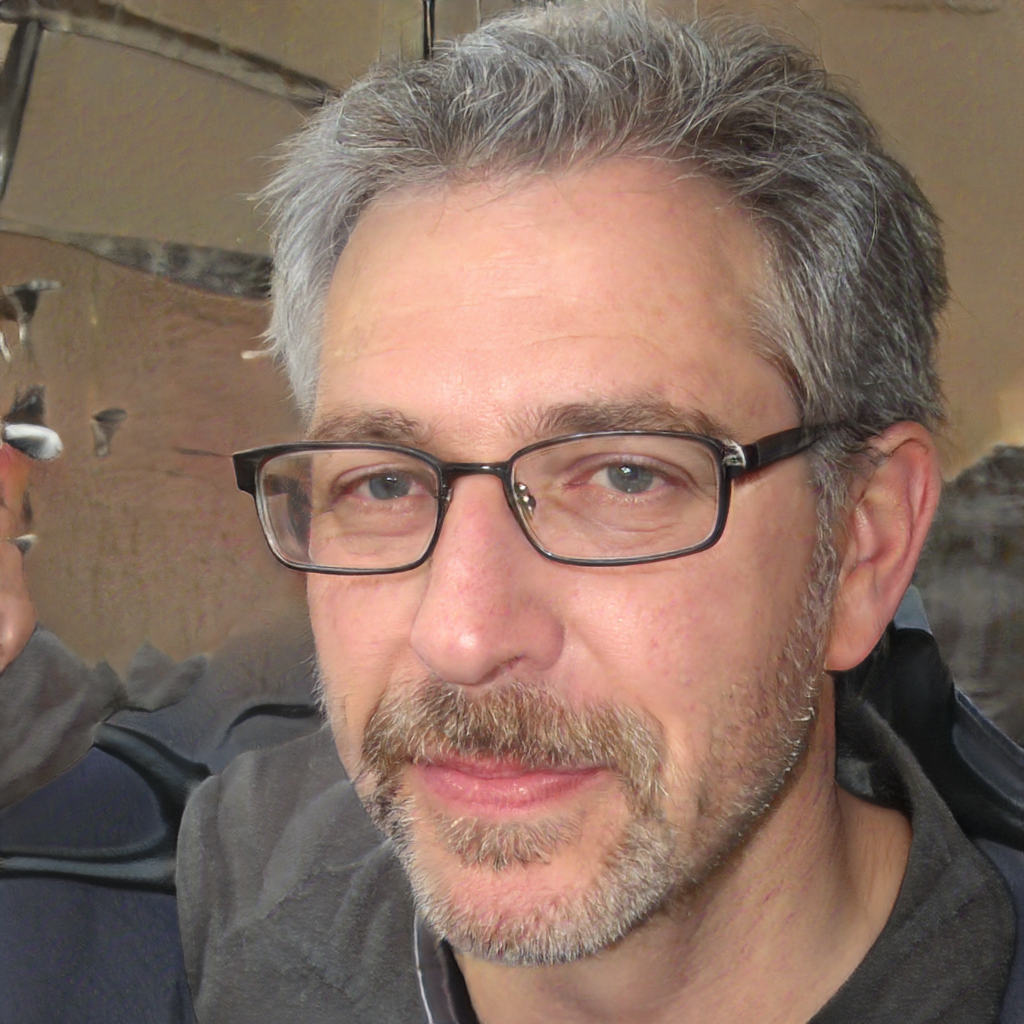
Gender: Male